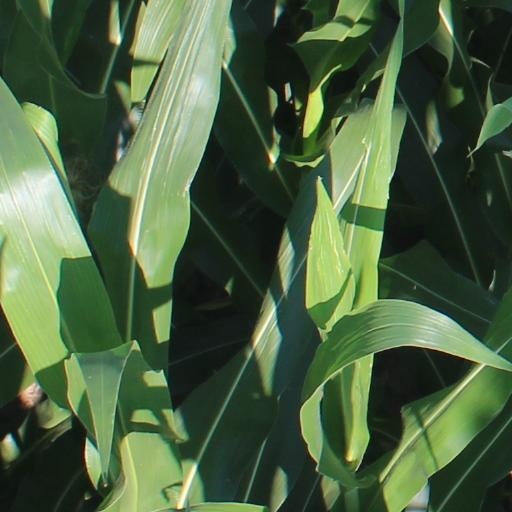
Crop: maize; corn